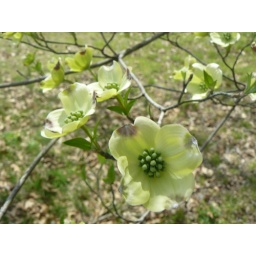
The dogwood flowers have just opened up. They will turn creamy white over the next several days.